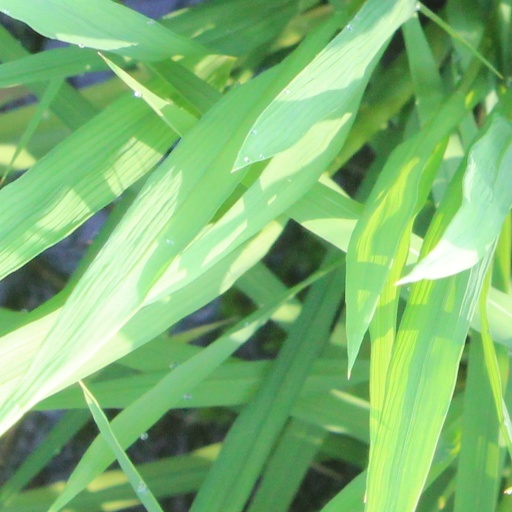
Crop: rice